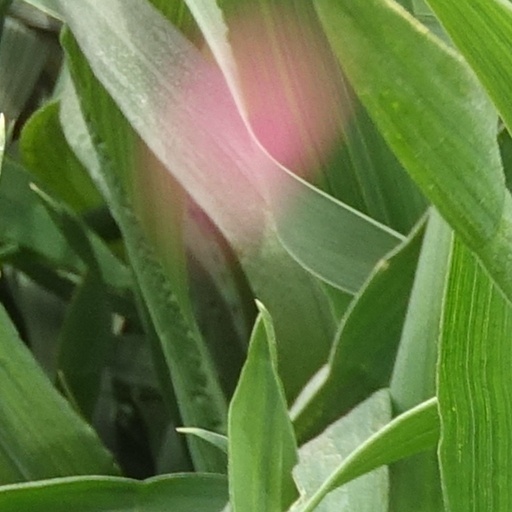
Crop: wheat